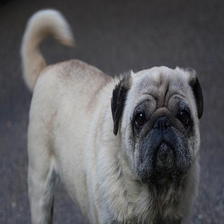
Species: dog
Breed: pug